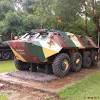
Label: BTR